In Her Shoes (novel)

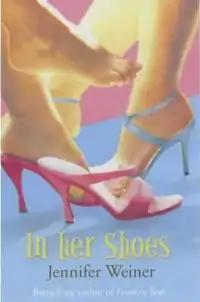

In Her Shoes (2002) is a work of Jewish American literature by Jennifer Weiner. It tells the story of two sisters and their estranged grandmother. The novel was a "New York Times" bestseller. The two sisters happen to wear the same size shoes - the only common ground that they have besides a mutual hatred of their step-mother.